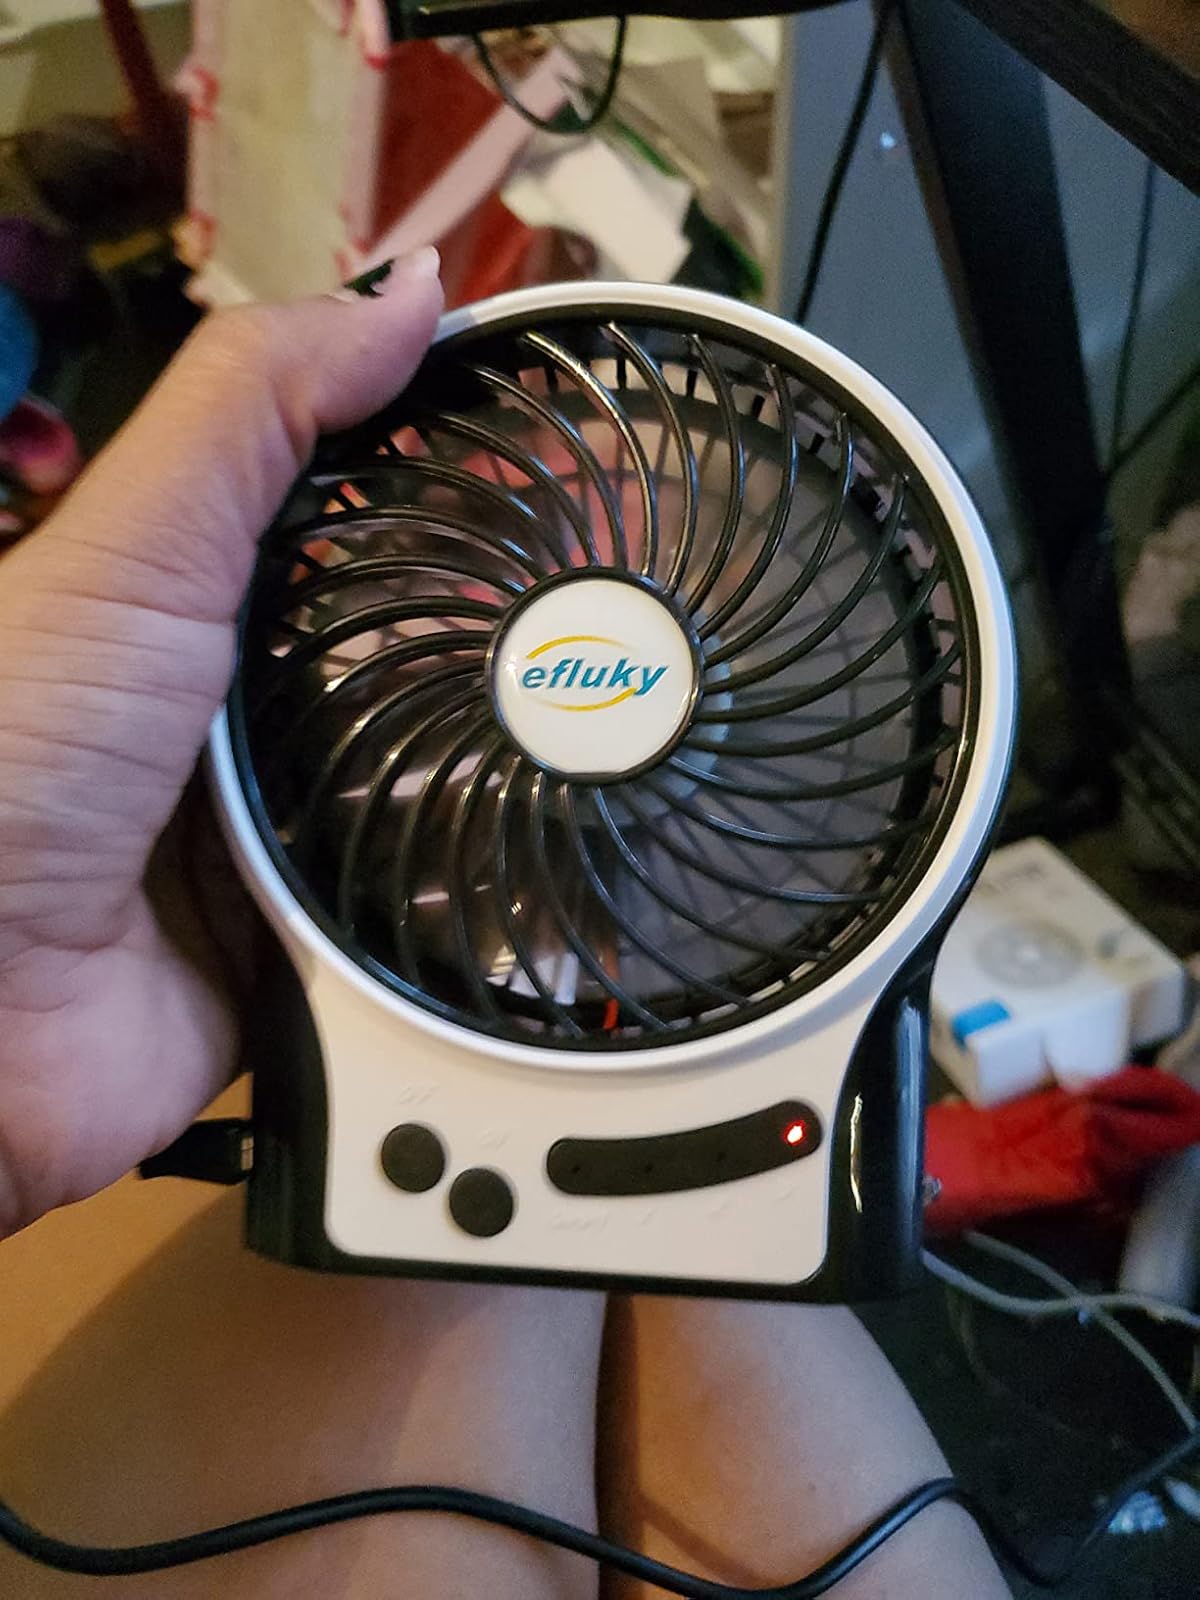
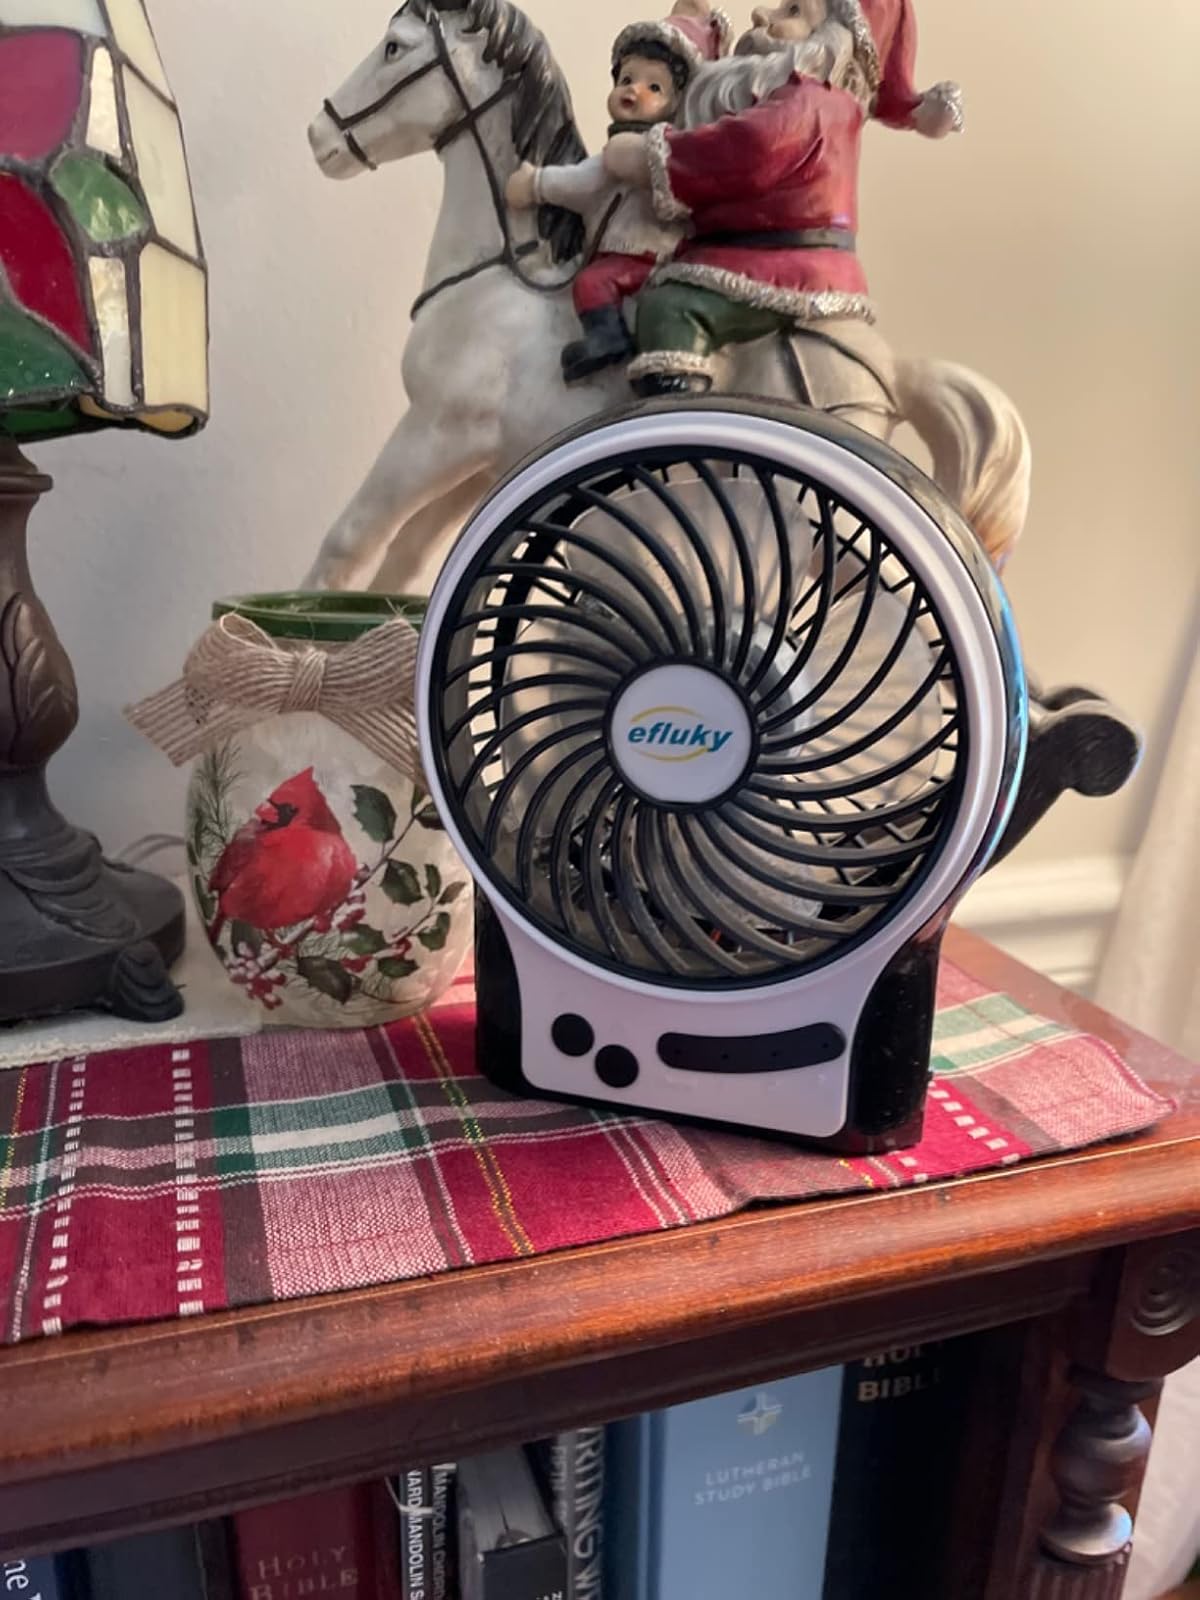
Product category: fan
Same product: yes